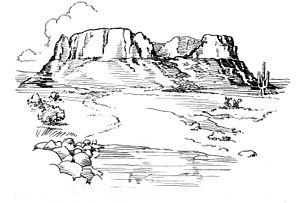
Aux États-Unis et Canada une butte désigne un relief érigé et isolé, de côtés bien raides et avec un petit sommet plat, ce qui la distingue de la colline. Une butte ressemble à une mesa, mais en moins grand. Les buttes se trouvent partout dans l'ouest des États-Unis, les îles Hawaii, surtout près de Honolulu. On ne les trouve que rarement en Europe.